The Terrorist Hunters

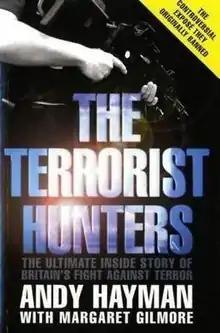
The front cover of "The Terrorist Hunters"

The Terrorist Hunters (published 2009) is a controversial non-fiction book by former senior police officer Andy Hayman, co-written by Margaret Gilmore, about Hayman's role as head of the Metropolitan Police's Specialist Operations Division. The Attorney General for England and Wales, Baroness Scotland QC, sought, and initially won, a High Court injunction against the publication of the book. The book was reported to have sold 2,500 pre-order copies before the injunction was issued.